Typhoon Irving (1982)

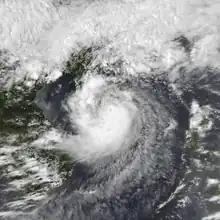
Typhoon Irving early on September 13

Typhoon Irving, known in the Philippines as Tropical Storm Ruping, was a mid-season tropical cyclone that affected the Philippines and China during September 1982. An area of disturbed weather developed within the monsoon trough during early September 1982 near Guam. Following an increase in organization, a tropical depression developed on the morning of September 5. Later that day, the depression intensified into Tropical Storm Irving. Irving tracked westward, nearly becoming a typhoon before hitting the central Philippines. There, Irving uprooted trees, downed power and telephone lines, triggered landslides, and forced the cancellation of several domestic airline flights. Irving damaged 7,890 houses in Albay and Sorsogon provinces alone, resulting in 138,500 people homeless. Nation-wide, 65 people were killed, 26 others were hurt, and 29 were rendered missing. A total of 44,383 families or 248,040 residents sought shelter. Moreover, 18,488 homes were damaged and 5,599 others were demolished. Damage in the country was assessed at US$23.3 million, including US$14.2 million in crops. While crossing the island chain, Irving turned northwestward. After entering the South China Sea, Irving continued generally northwest, and became a typhoon on September 11. After developing a well-defined eye, Irving attained its peak intensity of the following day. Land interaction with Hainan Island resulted in a weakening trend, and Irving was downgraded to a tropical storm before striking the southern coast of China on September 15. Across the Leizhou Peninsula, 90% of homes were damaged. Onshore, Irving rapidly weakened and the storm dissipated on September 16.